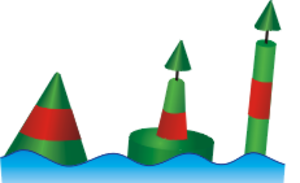
Sømærke / Sømærker i IALA system A / Sideafmærkninger, når et skib er indadgående
Sømærker er mærker eller symboler, som er opsat til at vejlede skibsfarten. De kan være fast opsat på land eller ved rev, eller de kan være udlagt som flydende bøjer. Historisk har sømærker haft mange udformninger, men i dag er afmærkningen internationalt standardiseret. Reglerne om afmærkning i Danmark udgives af Farvandsvæsenet i publikationen Afmærkning af danske farvande.